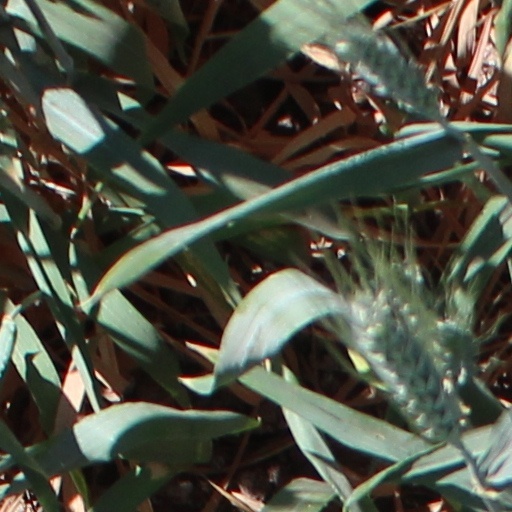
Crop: wheat